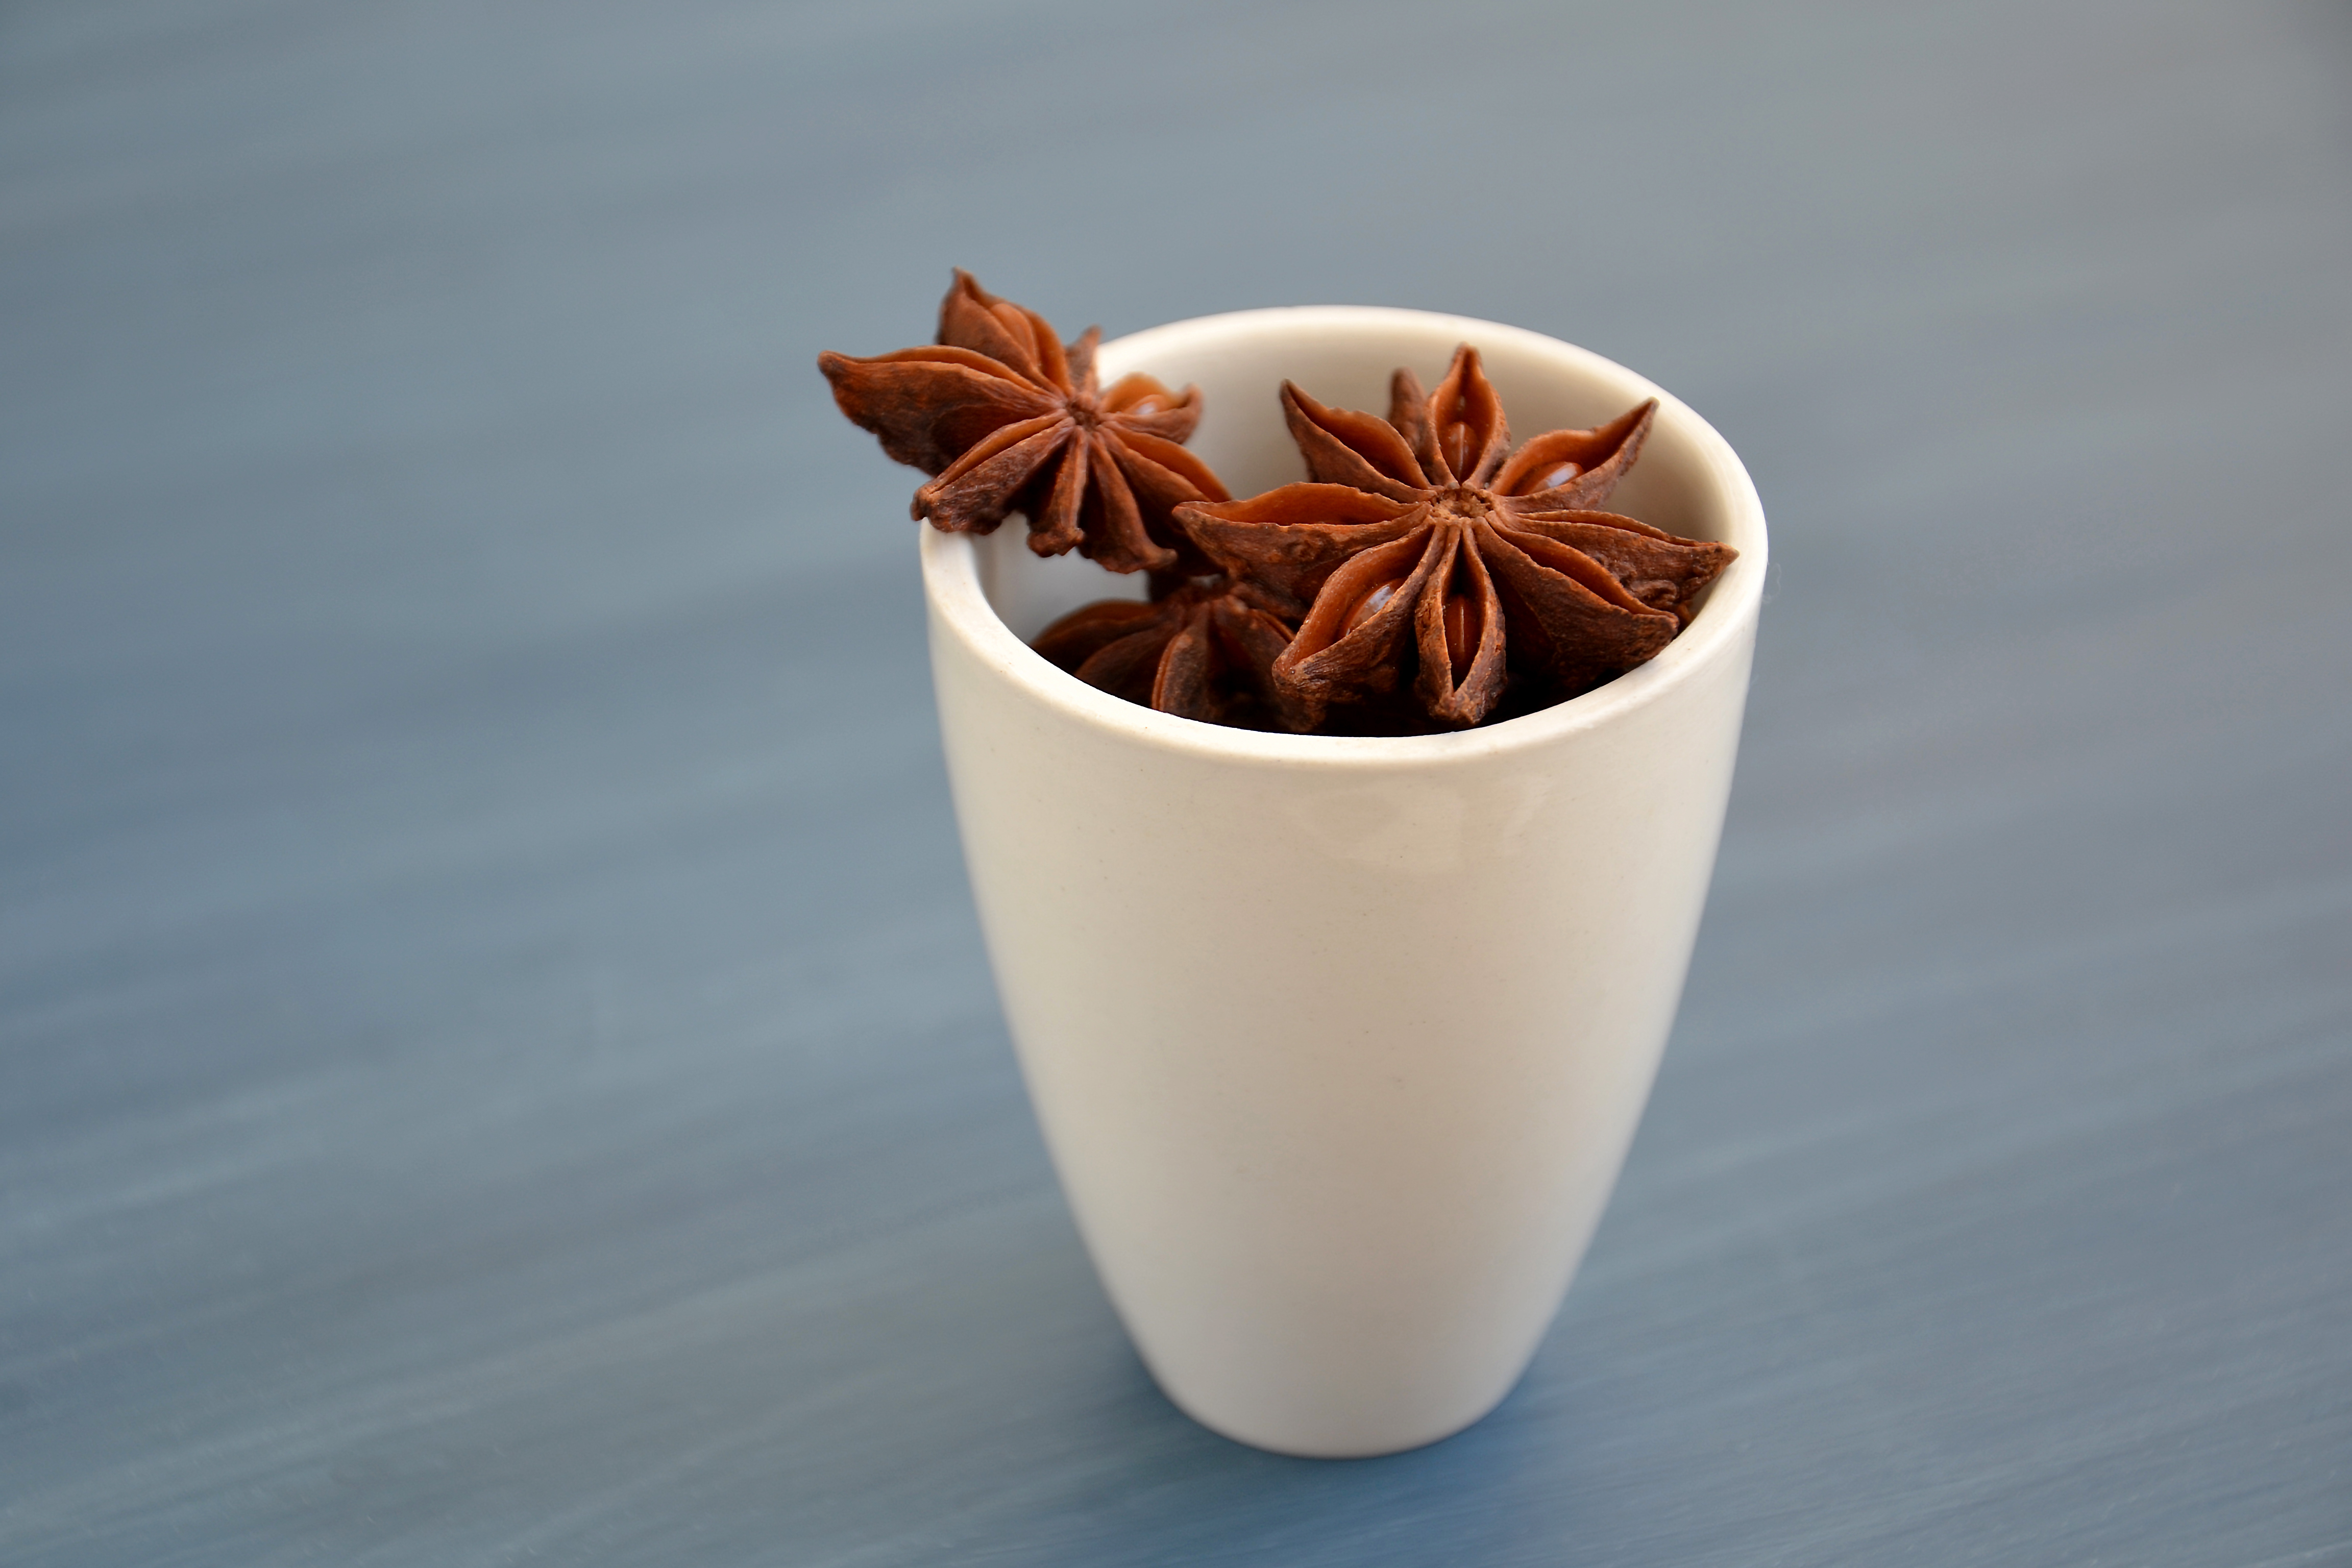
anise, spices, ingredients, cuisine, cooking, fragrance, starry anise, brown, nutrition, dark, cup, flowerpot, coffee cup, flavor, coffee, hot chocolate, chocolate